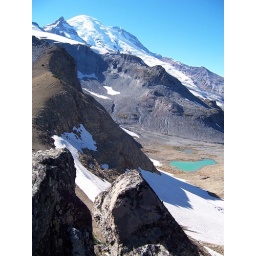
This is the best shot I went swimming in the little green lake 3000 feet below It was so cold